EL/M-2080 Green Pine

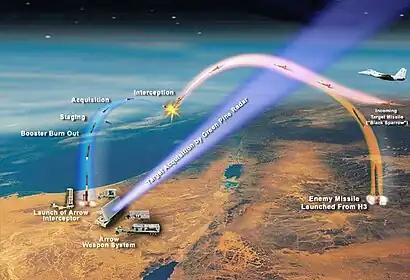
Stages of missile interception by the Arrow system, using Green Pine radar.

In contrast to the older AN/MPQ-53 Passive Electronically Scanned Array (PESA) radar set of the MIM-104 Patriot PAC-2, the Green Pine is an active electronically scanned array (AESA) solid state radar. Unlike the advanced AN/TPY-2 X band radar of the Terminal High Altitude Area Defense system, Green Pine operates at L band - in the 500 MHz to 2,000 MHz range.